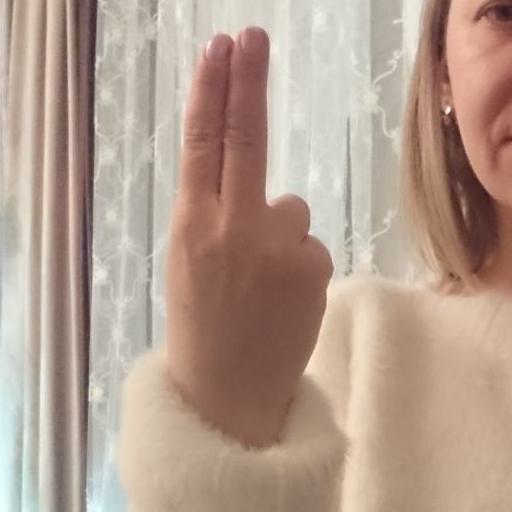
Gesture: two_up_inverted